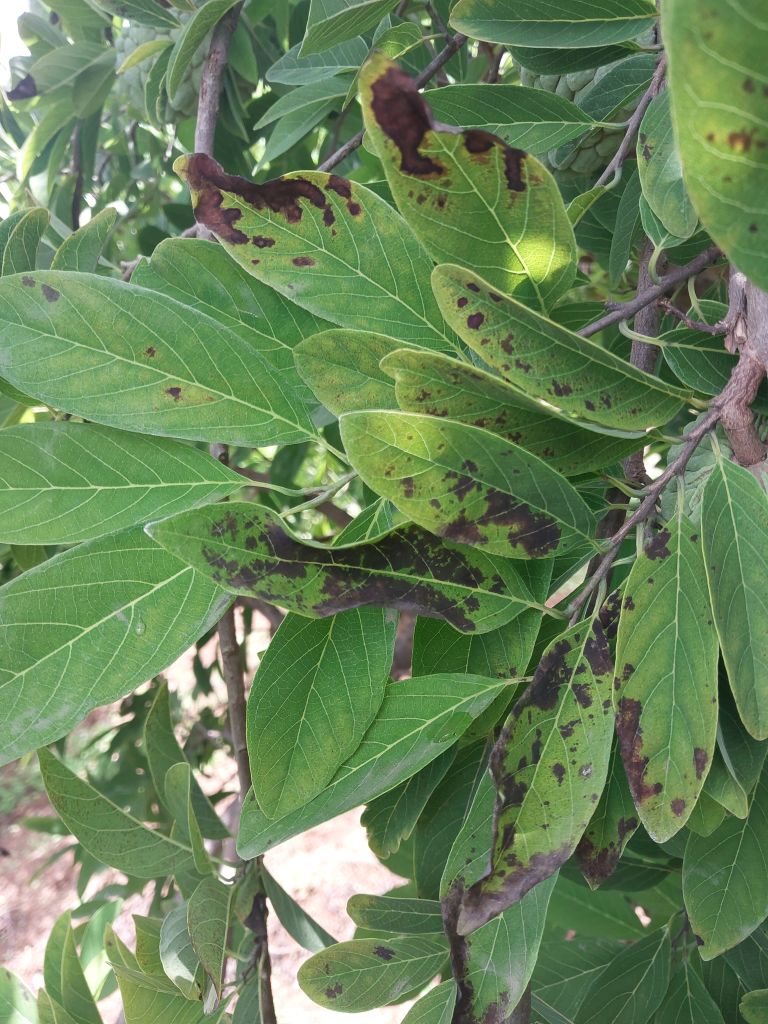
Disease label: Leaf spot on Leaves